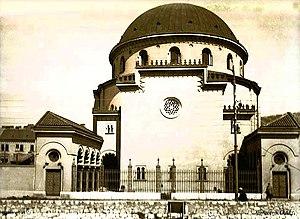
A Dabravina près de Zenica, se trouvent les traces d'une antique synagogue qui serait d’époque romaine ou byzantine.